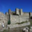
Label: castle